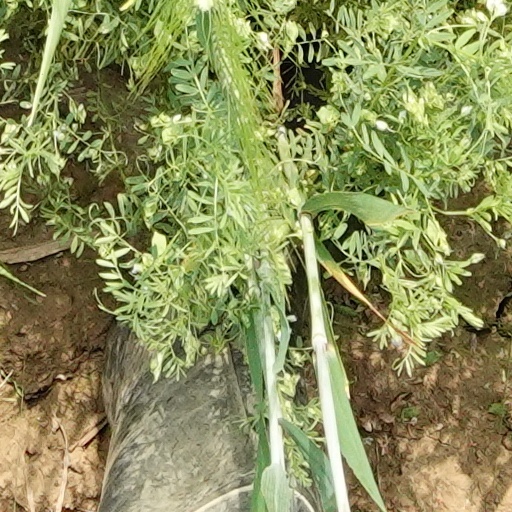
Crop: wheat